Walvis Bay railway station

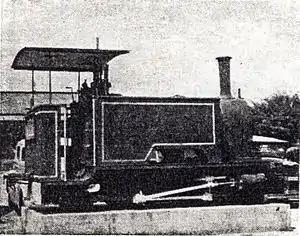
The engine "Hope", plinthed at the station, c. 1948

Walvis Bay railway station is a railway station serving the port city of Walvis Bay in Namibia. It is part of the TransNamib railway network.